Exotic pet

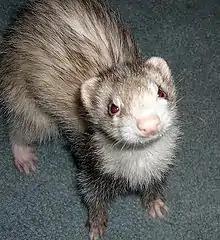
Female ferret

Ferrets have a high metabolic rate, meaning they can eat around 8 to 10 small meals daily. They are carnivorous, like cats, so they need a high protein intake which can be satisfied using pellets. Chicken and lamb are common ingredients in ferret food, it is best to avoid foods that include grain or corn. Domestic ferrets live in cages, but should be let out for several hours each day. Domestic ferrets enjoy having many places to hide and explore, such as tunnels and closed hammocks. Some ferrets may also enjoy playing in water. As natural predators, ferrets should be kept separate from any prey animals. Like many other "pocket pets", ferrets are social animals and thrive in groups of two or three. A ferret kept on its own will require more attention from its owner than a ferret who has the constant company of his own species. Female ferrets reach sexual maturity at around 8 –12 months of age. A ferret gives birth to an average of 8 kits; gestation lasts about 41 days.